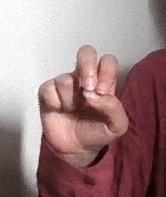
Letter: gaaf